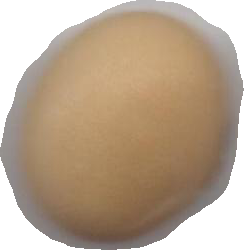
Variety: Anjasmoro